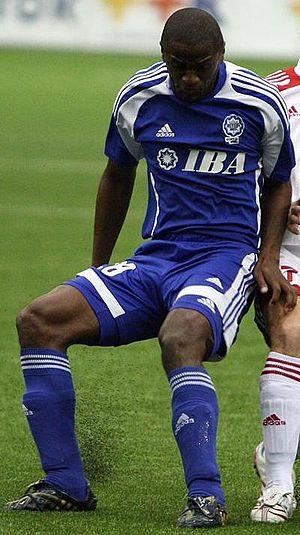
Augusto Andaveris est un footballeur bolivien né le 5 mai 1979 à La Paz. Il évolue au poste d'attaquant au Club Always Ready.